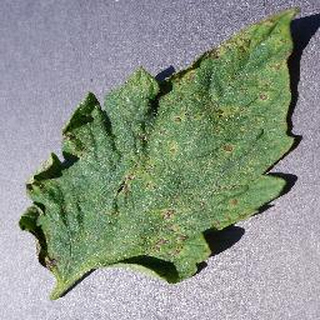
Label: tomato_septoria_leaf_spot